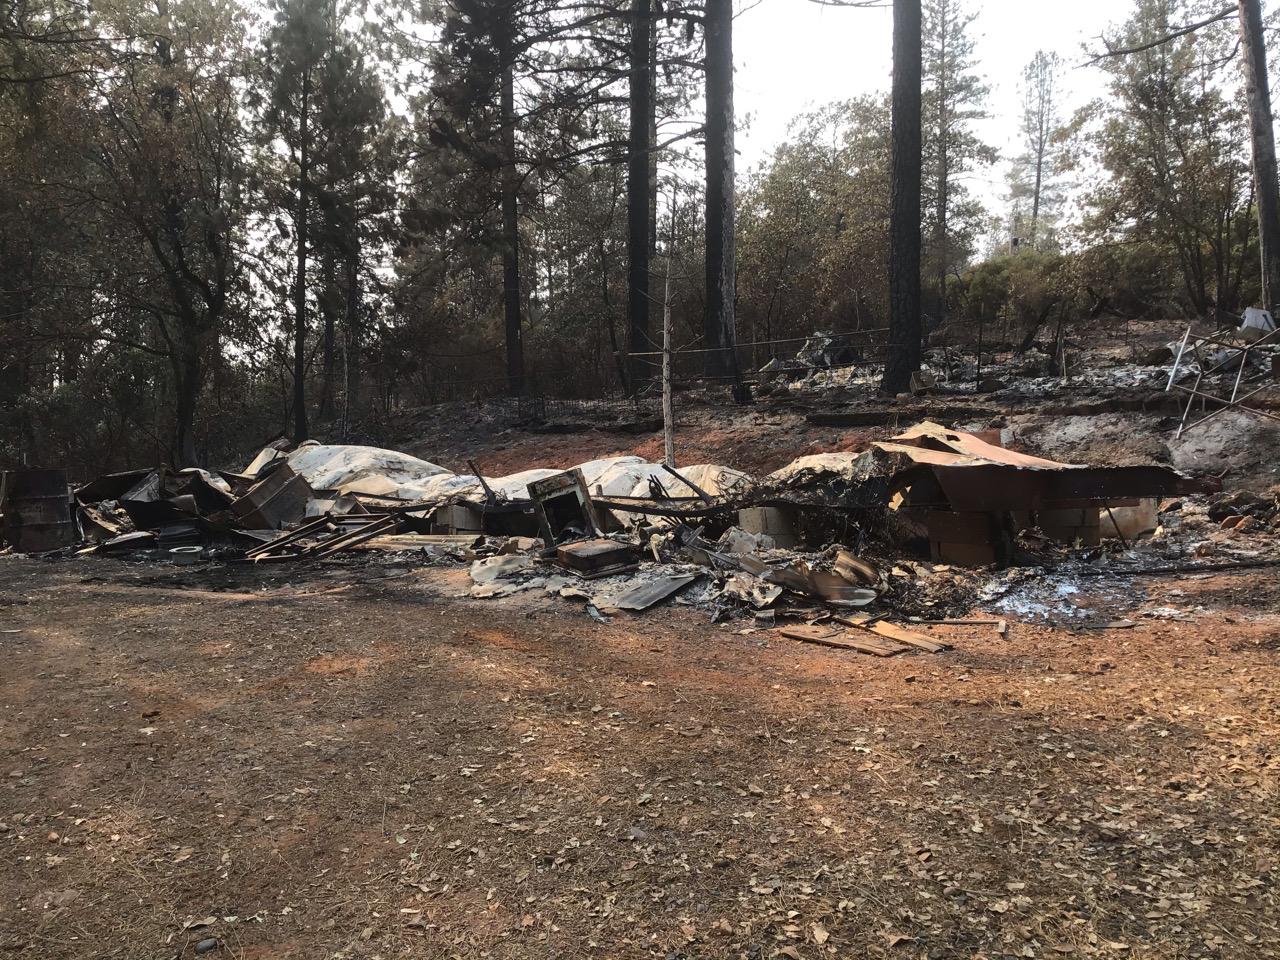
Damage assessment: destroyed